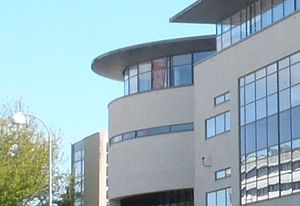
Sikkerhedsgodkendelse
Politiets Efterretningstjeneste står for sikkerhedsgodkendelser i Danmark
En sikkerhedsgodkendelse er en status der tildeles for at en person kan få adgang til klassificeret materiale eller -områder efter en personundersøgelse. Når man foretager en personundersøgelse i forbindelse med en sikkerhedsgodkendelse, lægges der typisk vægt på oplysninger om en persons pålidelighed i forbindelse med håndteringen af klassificeret materiale og viden, strafbare forhold, alkohol- eller narkotikamisbrug, økonomiske problemer samt andre oplysninger af sikkerhedsmæssig betydning der kan gøre personen sårbar overfor udnyttelse i forbindelse med eksempelvis kriminalitet, spionage eller industrispionage. Jo højere klassifikationsniveau personen skal godkendes til, jo dybere er personundersøgelsen.